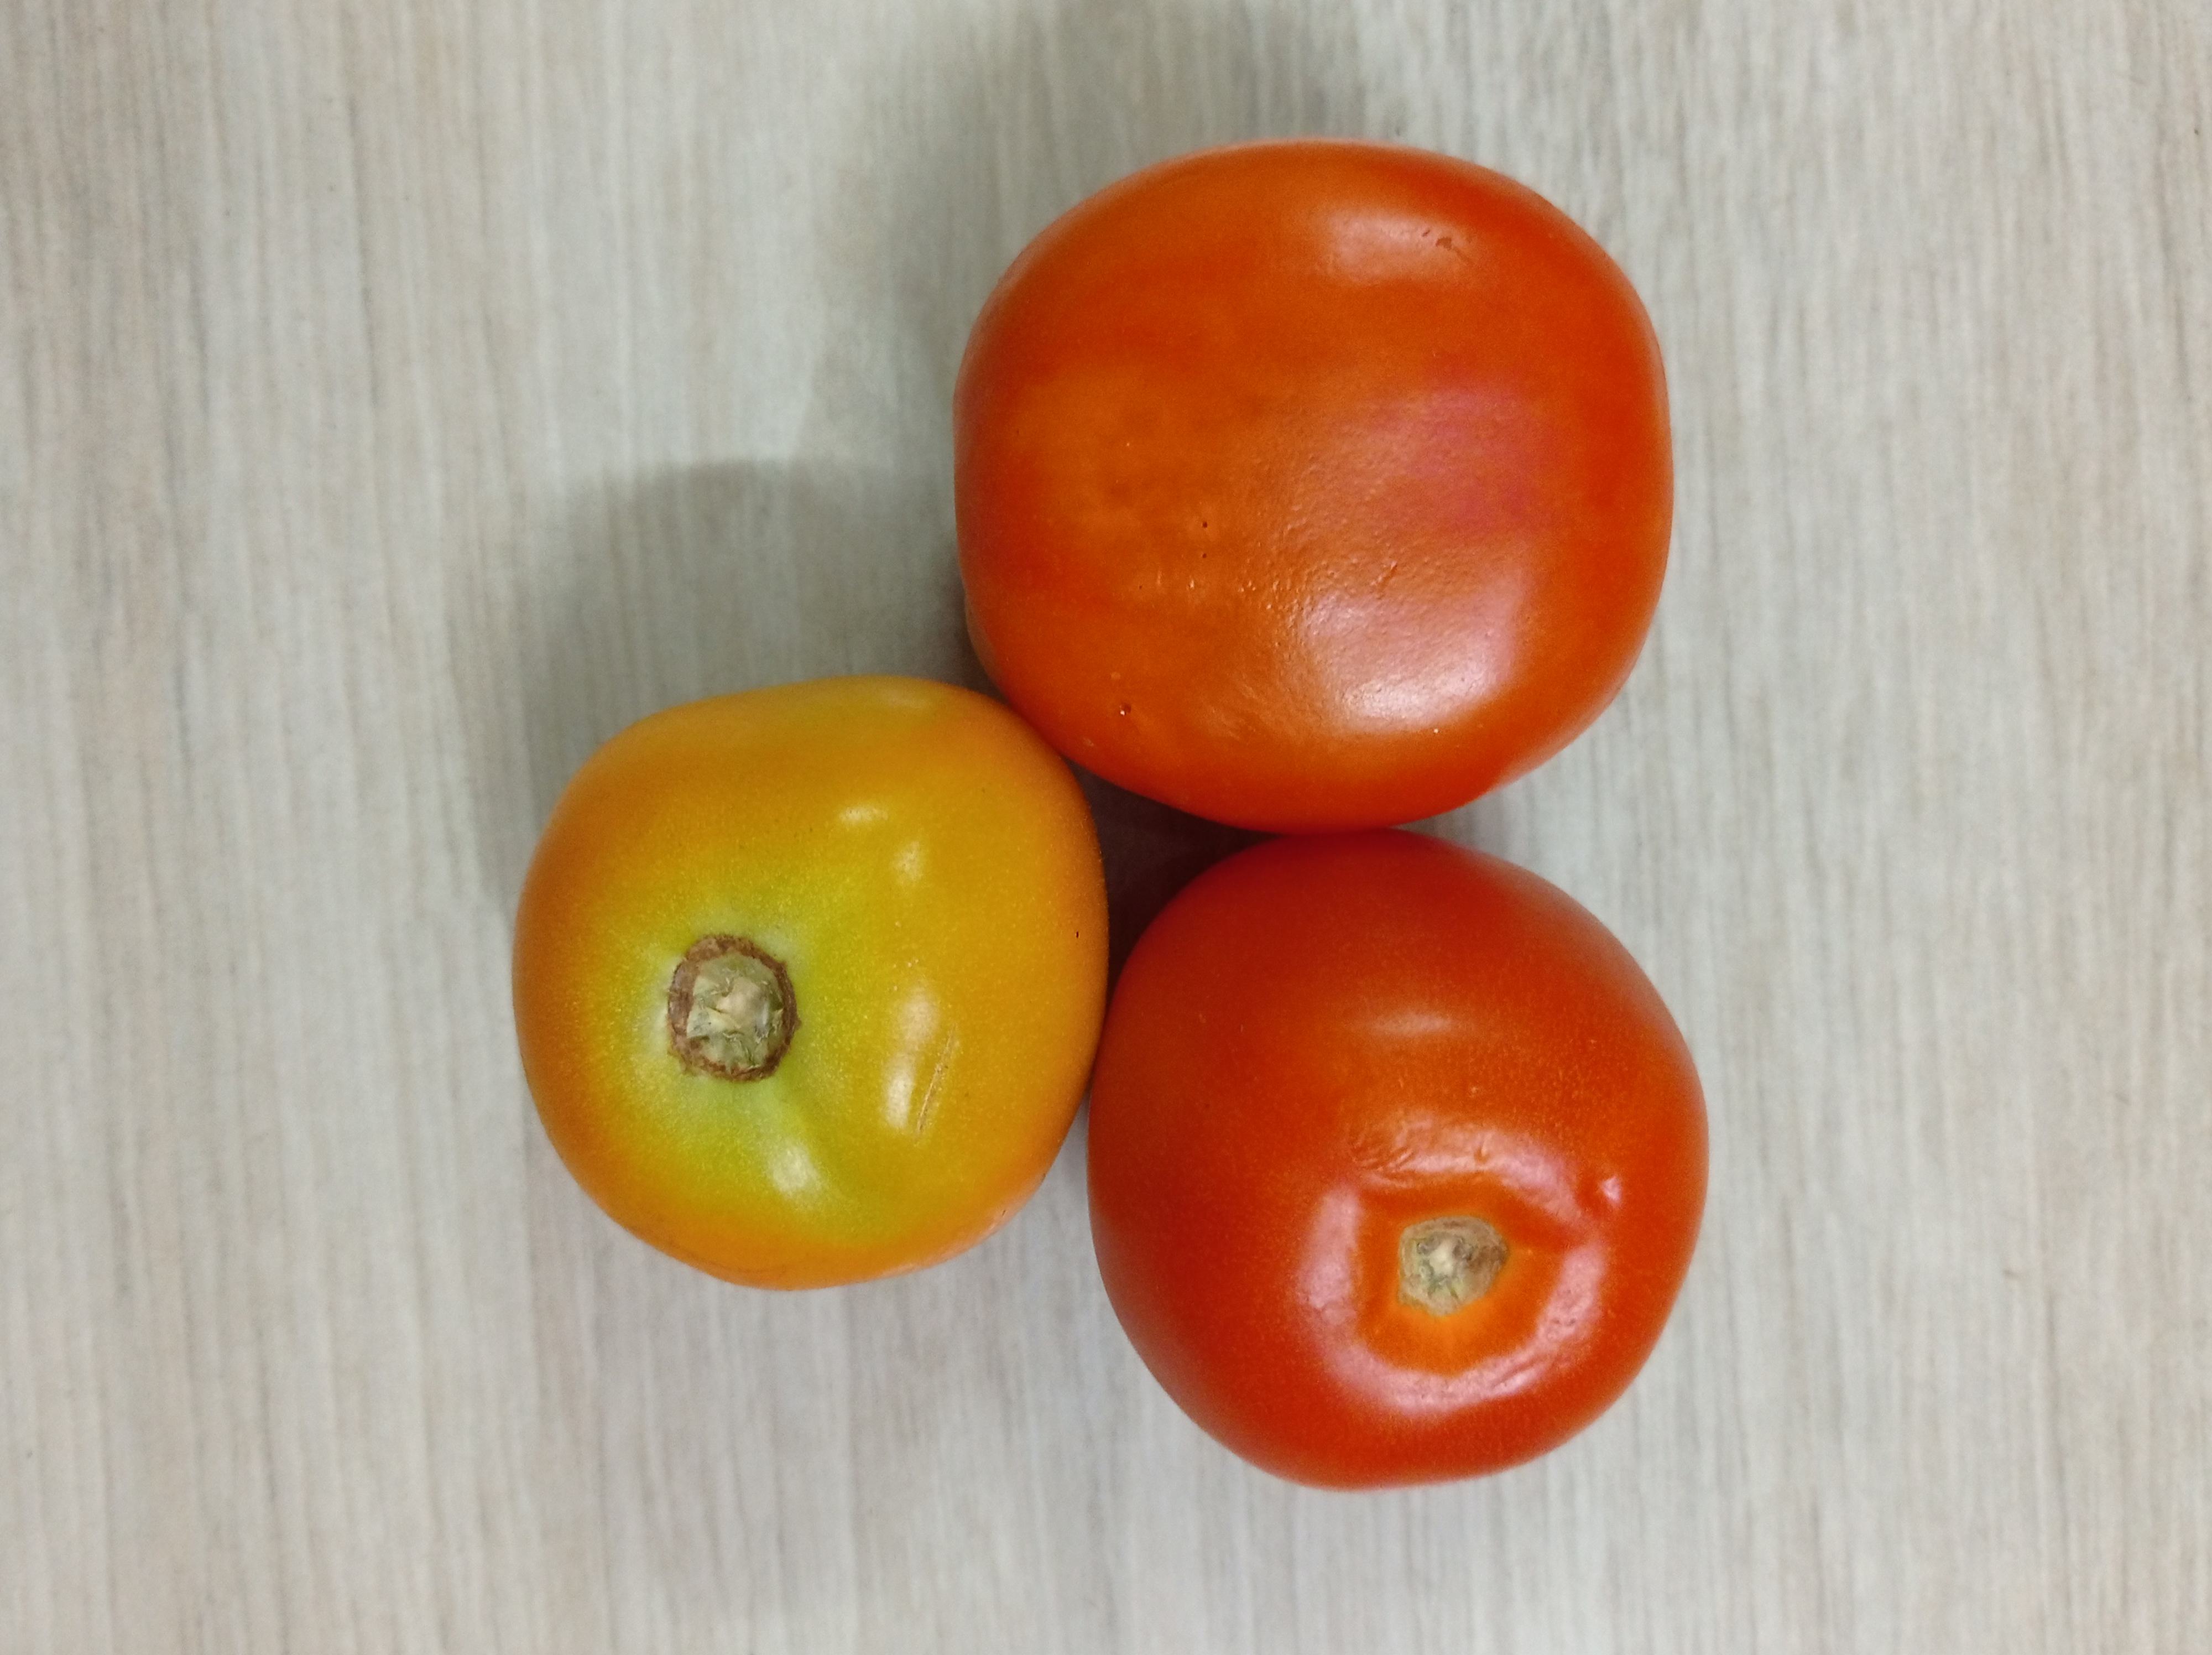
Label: Fresh